Maritime Law Enforcement Specialist

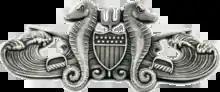
Port Security Enlisted Qualification Badge

Port Security Specialist (PS) was disestablished and merged into the Maritime Enforcement (ME) rating in 2010. Port Security Specialists supported Department of Defense national-defense operations overseas as a member of a Naval Coastal Warfare Unit, or a Coast Guard Port Security Unit. Worked at a Sector to ensure the physical security of a major U.S. port, or were members of a Maritime Safety and Security Team (MSST). MSSTs are capable of being deployed throughout the United States to provide heightened waterside and shoreside security in support of maritime homeland security operations.